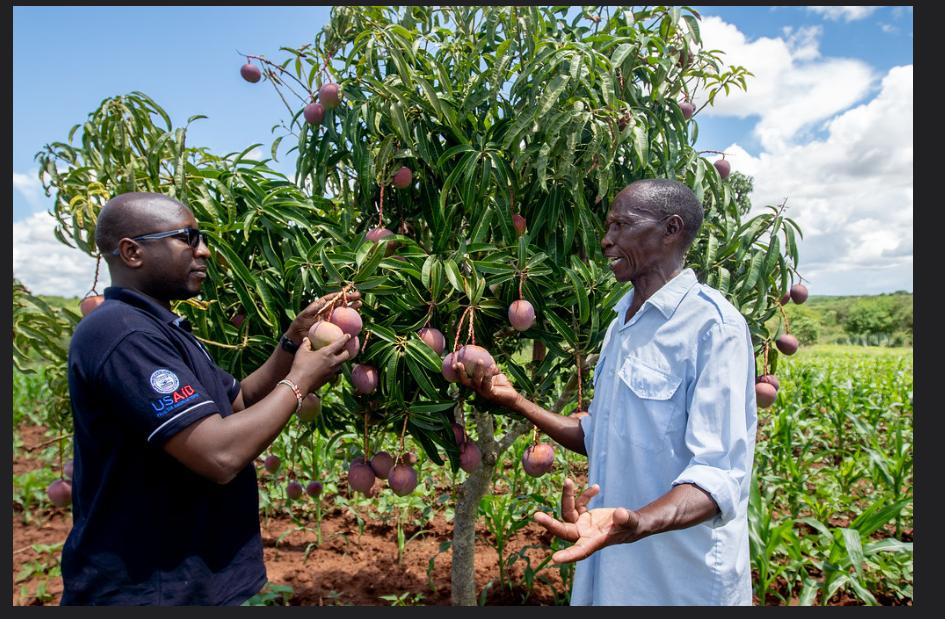
Wakulima wawili waliosimama karibu na mti wa maembe uliokomaa, wakizungumza na kuangalia hali ya mazingira ya shamba lao la mazao ya biashara. Huku matunda hayo ya maembe yakionekana kuashiria mavuno yenye matumaini.